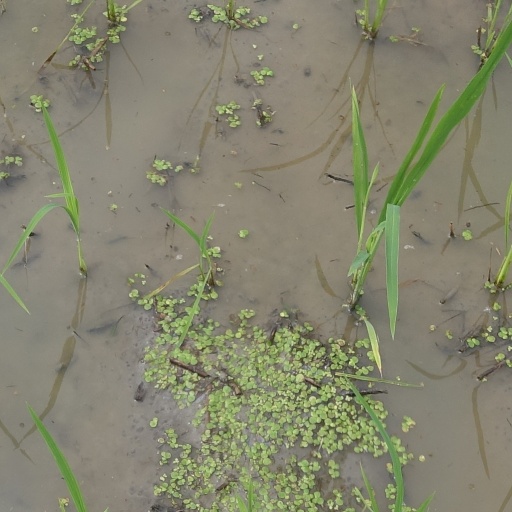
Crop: rice